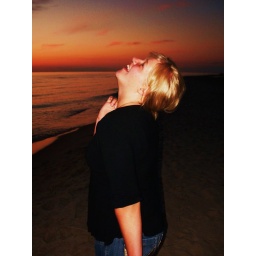
Katy laughing on a Lake Michigan beach near silver lake.